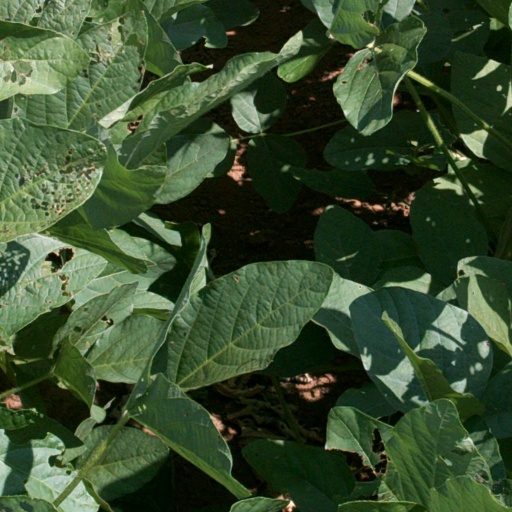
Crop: soybean